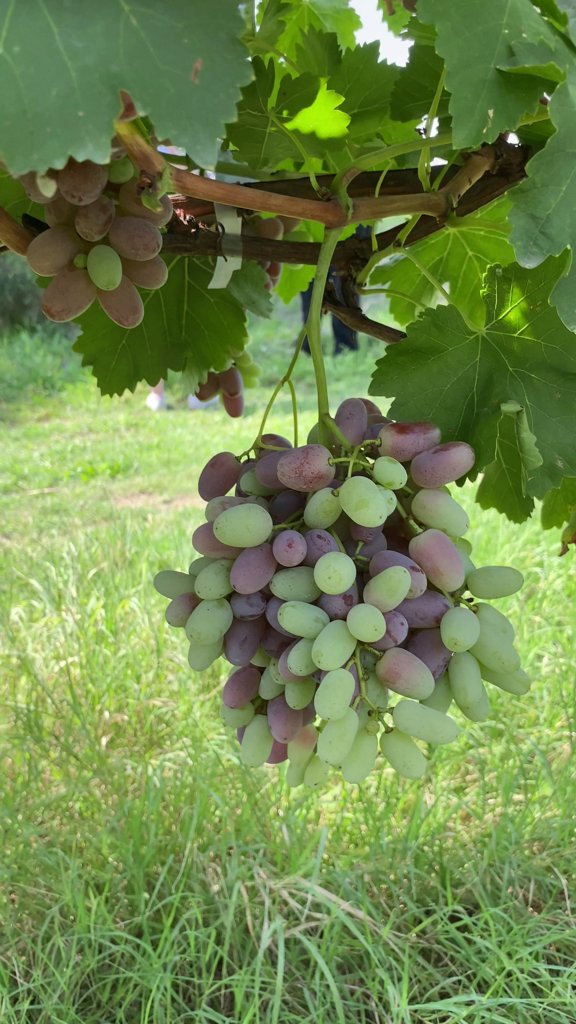
Berries visible: 107
Grape clusters: 2